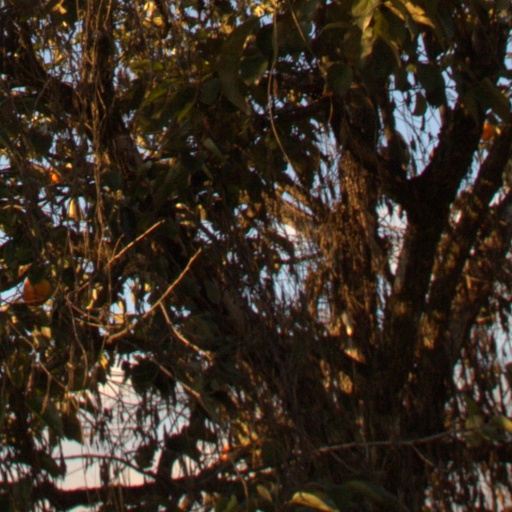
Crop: grape